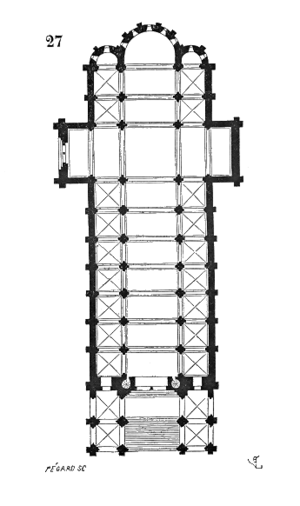
La cathédrale Saint-Lazare d'Autun est une cathédrale catholique située à Autun, dans le département français de Saône-et-Loire et la région Bourgogne-Franche-Comté.